Gilbert Leigh

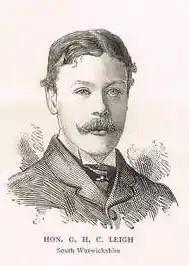
Leigh in 1880

Gilbert Henry Chandos Leigh, DL, JP (1 September 1851 – 15 September 1884) was a British Liberal Party politician.